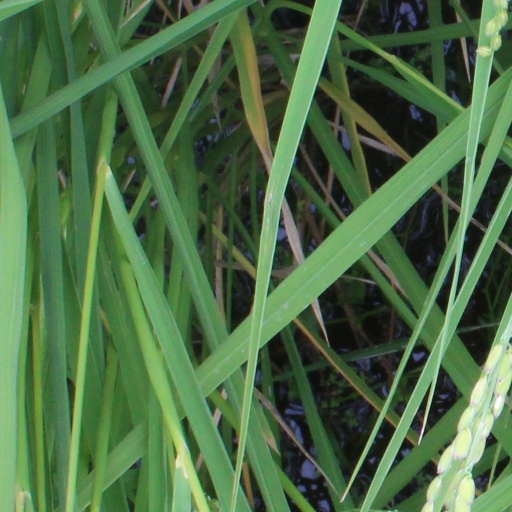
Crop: rice